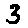
Label: 3